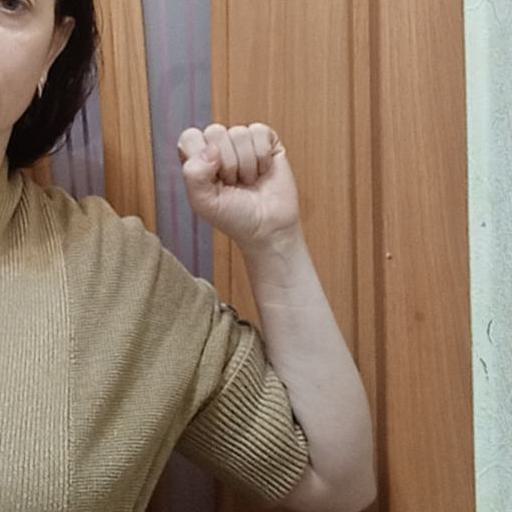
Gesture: fist